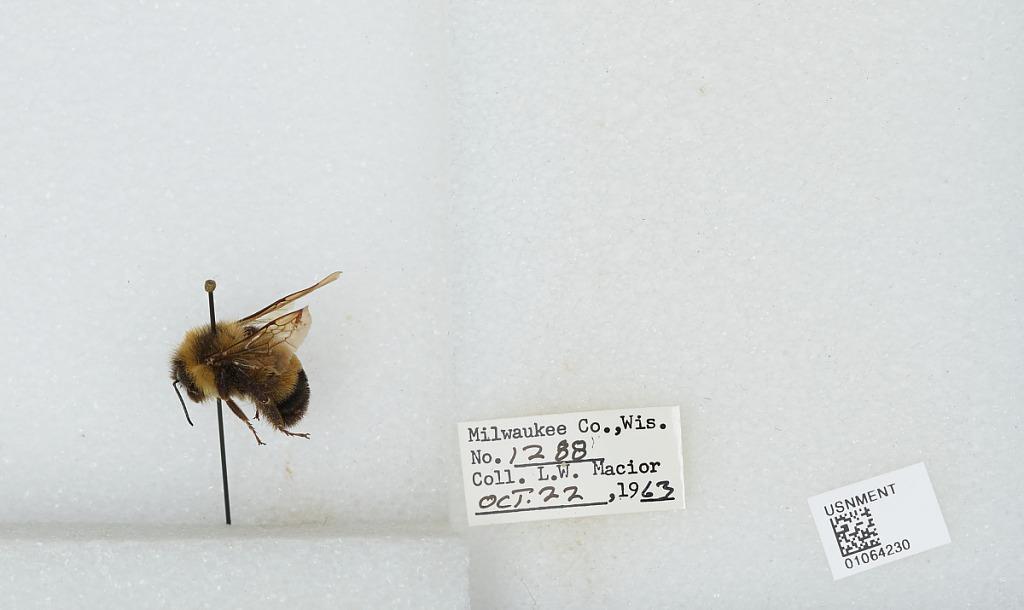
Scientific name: Bombus (Bombus) affinis Cresson
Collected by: L. Macior
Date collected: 1963-10-22
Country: United States
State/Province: Wisconsin
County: Milwaukee
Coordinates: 43, -87.9672